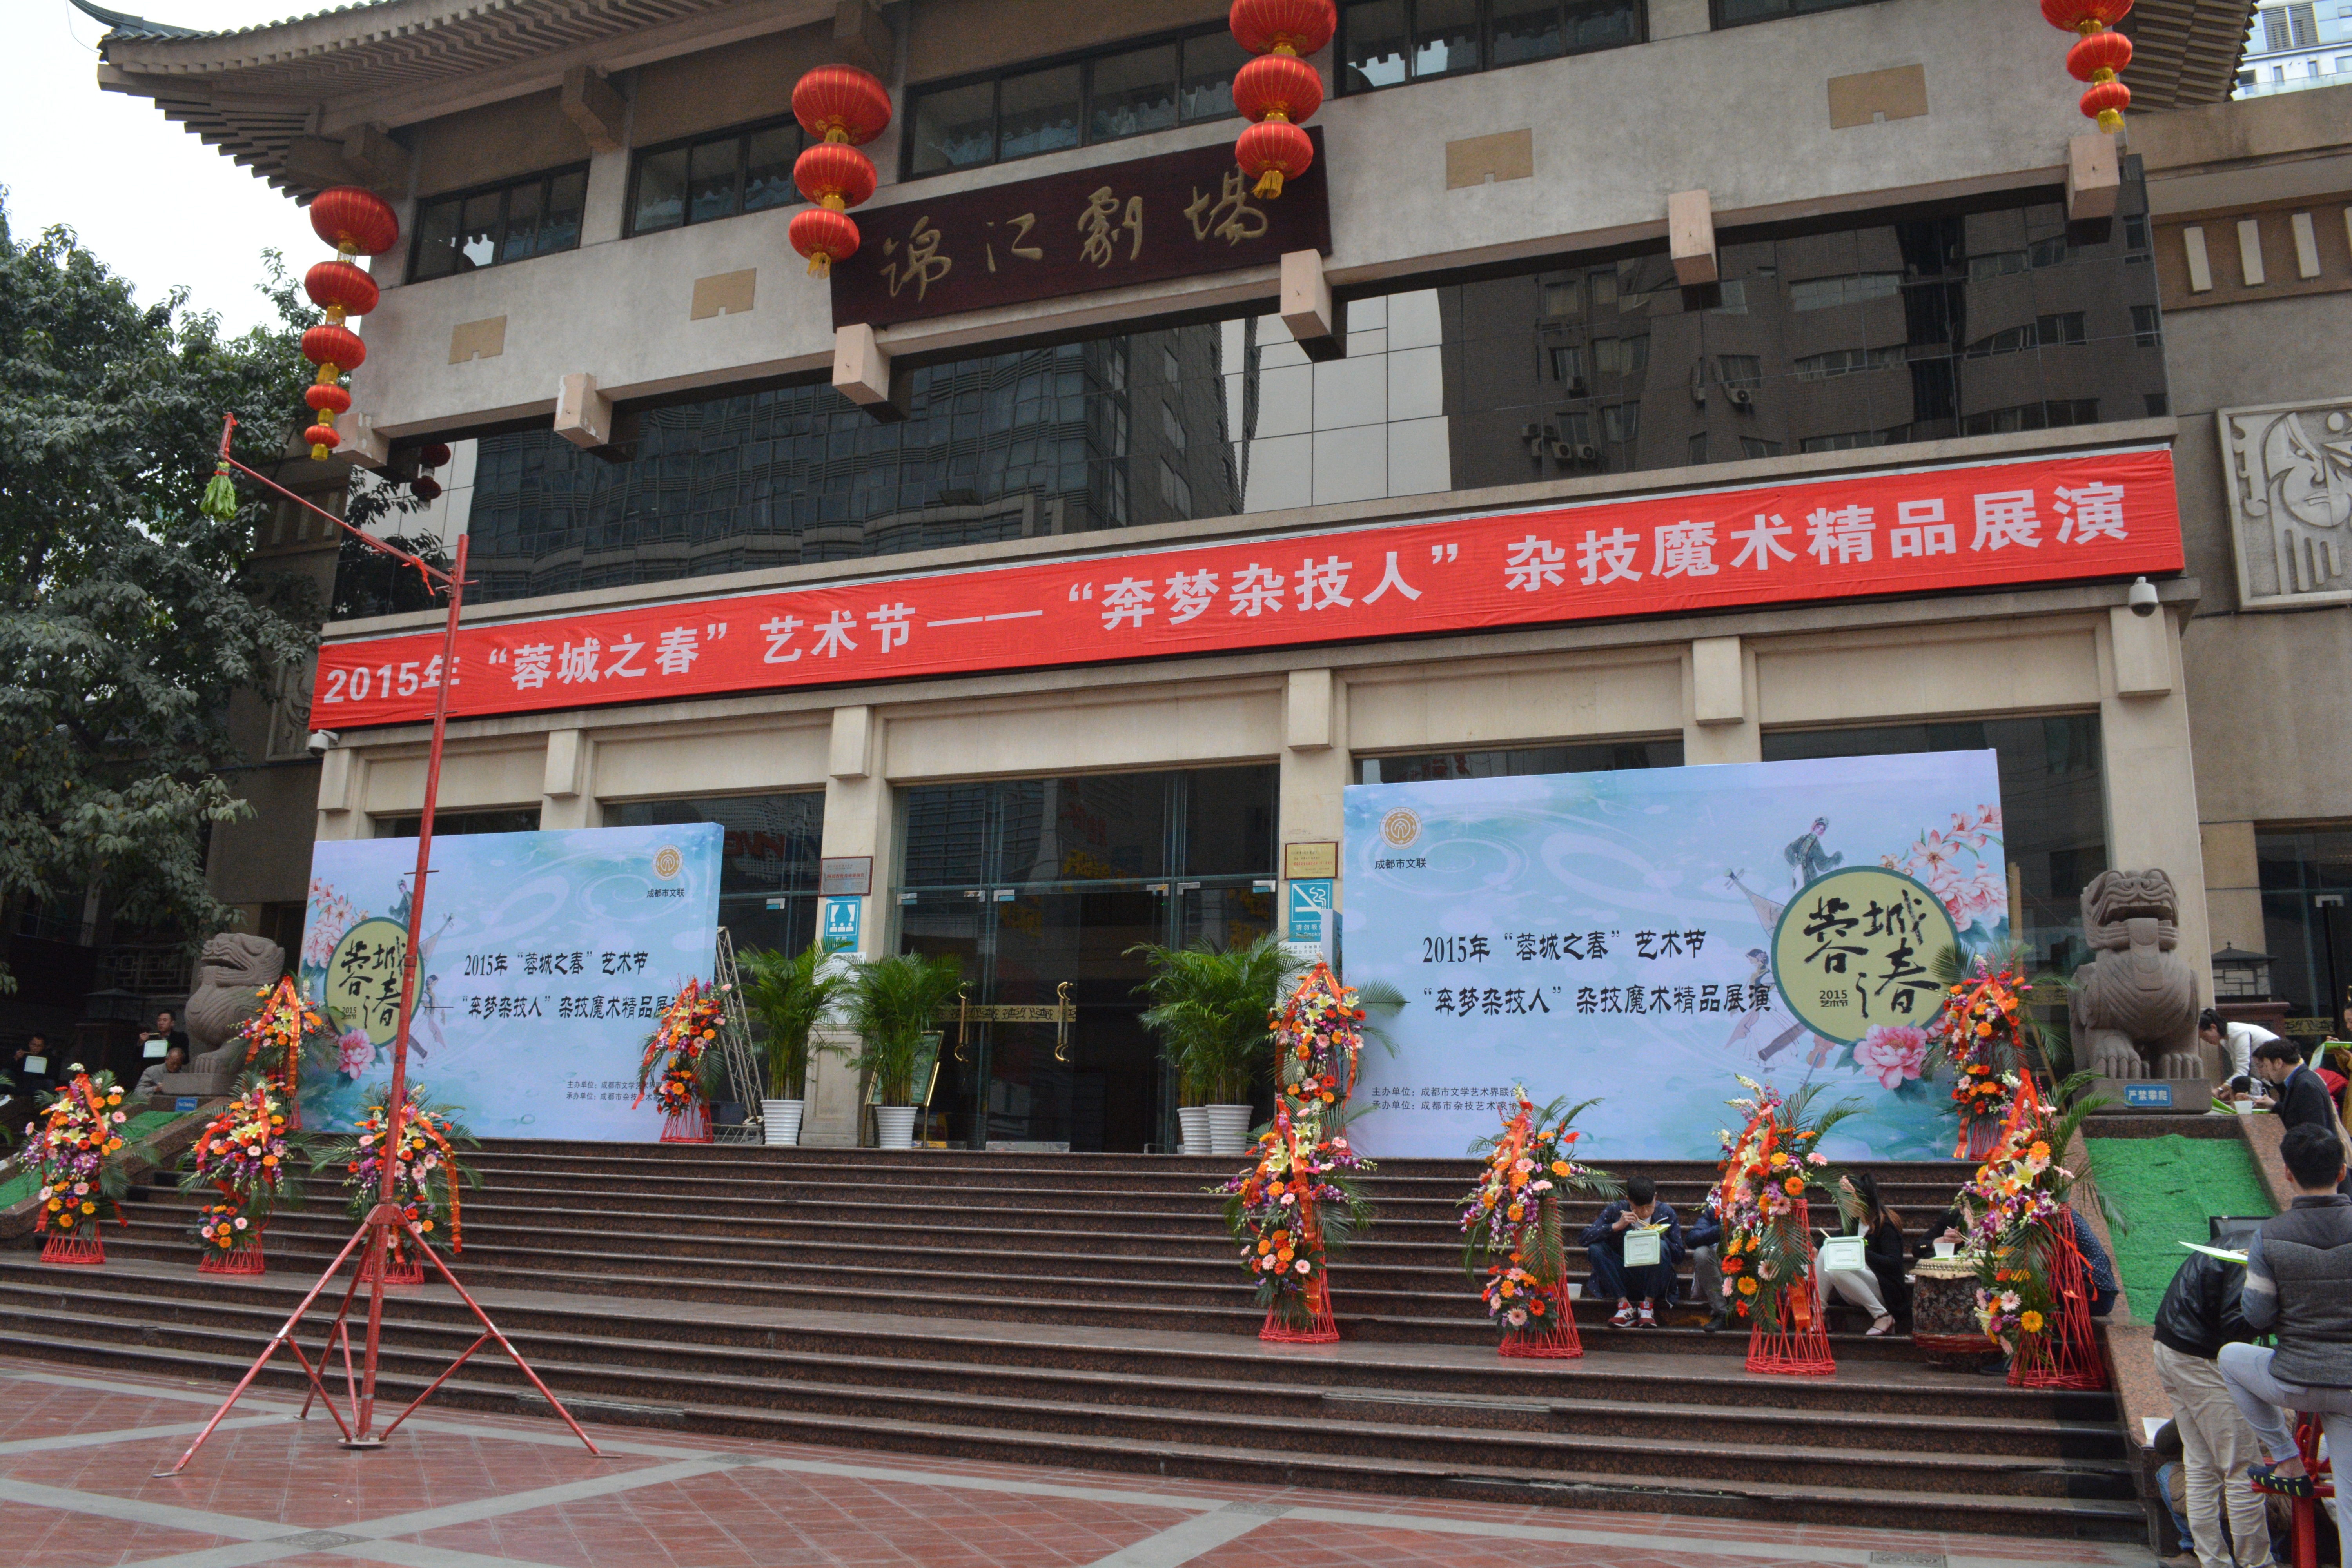
street, building, city, recreation, landmark, facade, metropolitan area